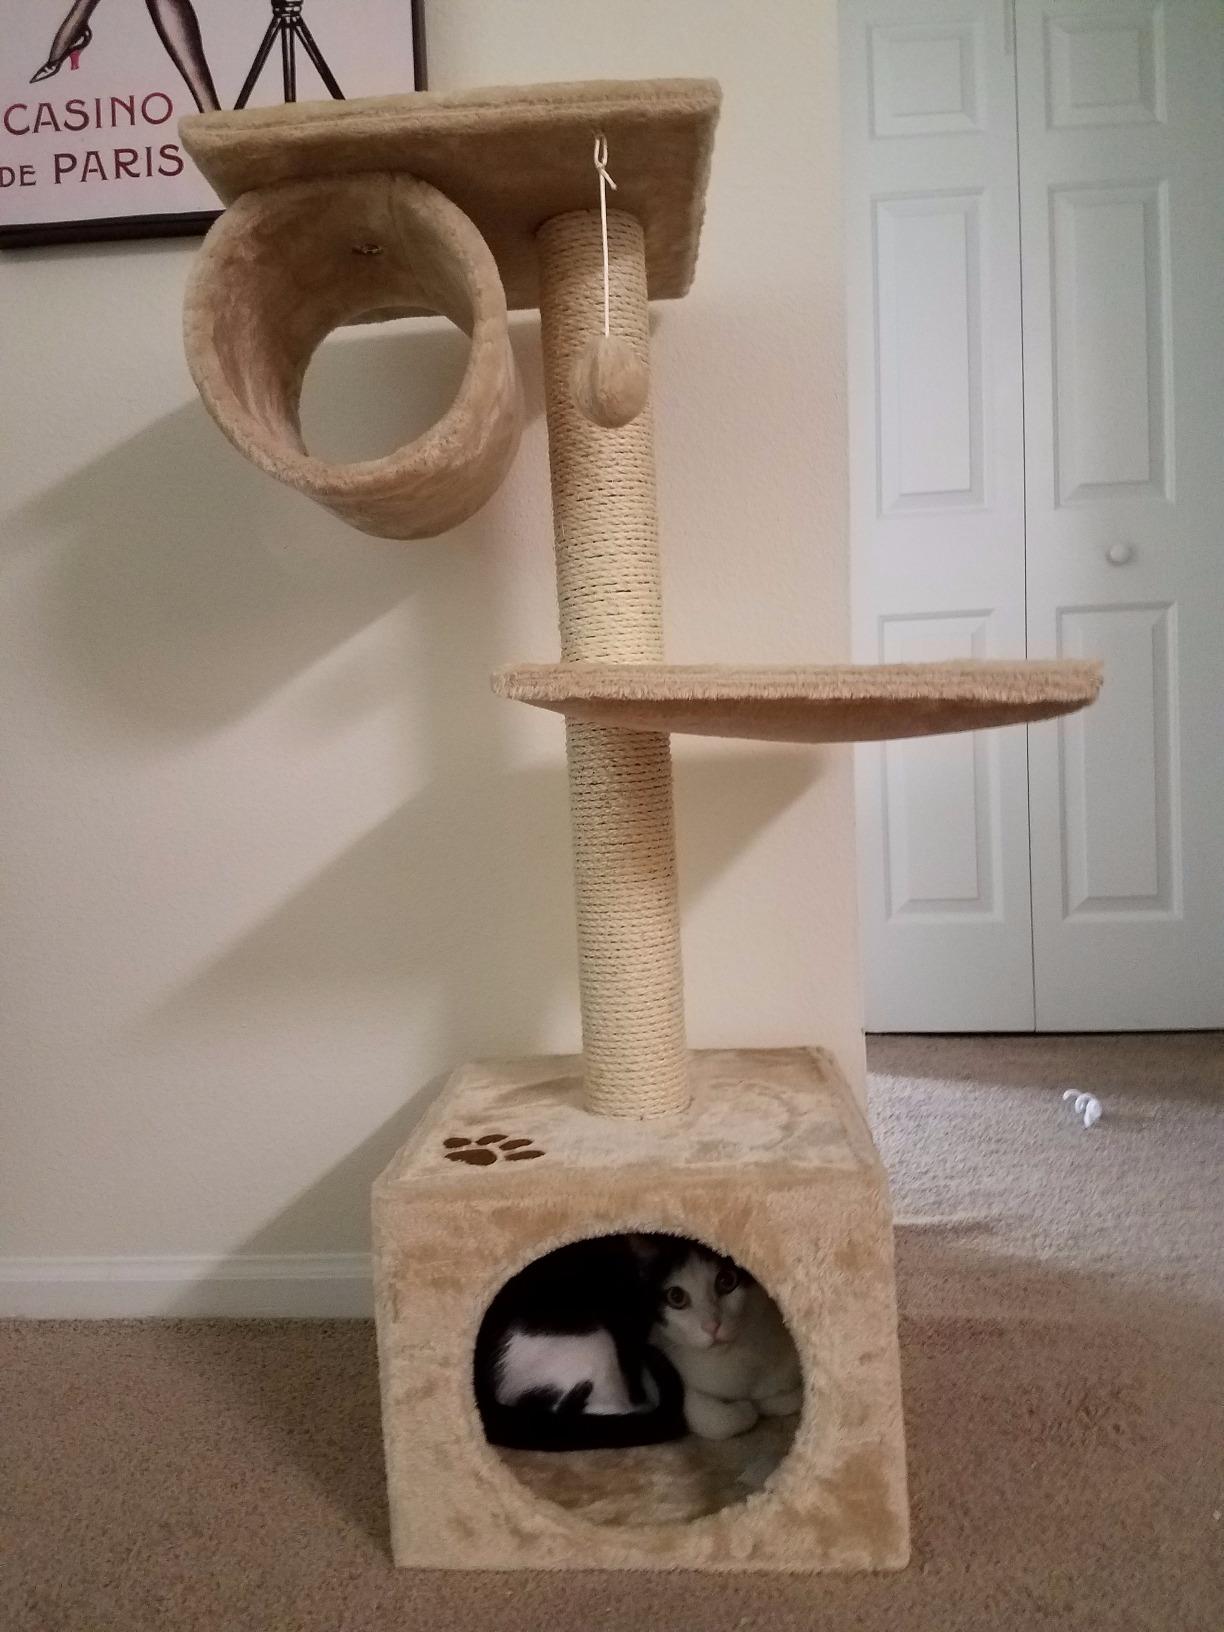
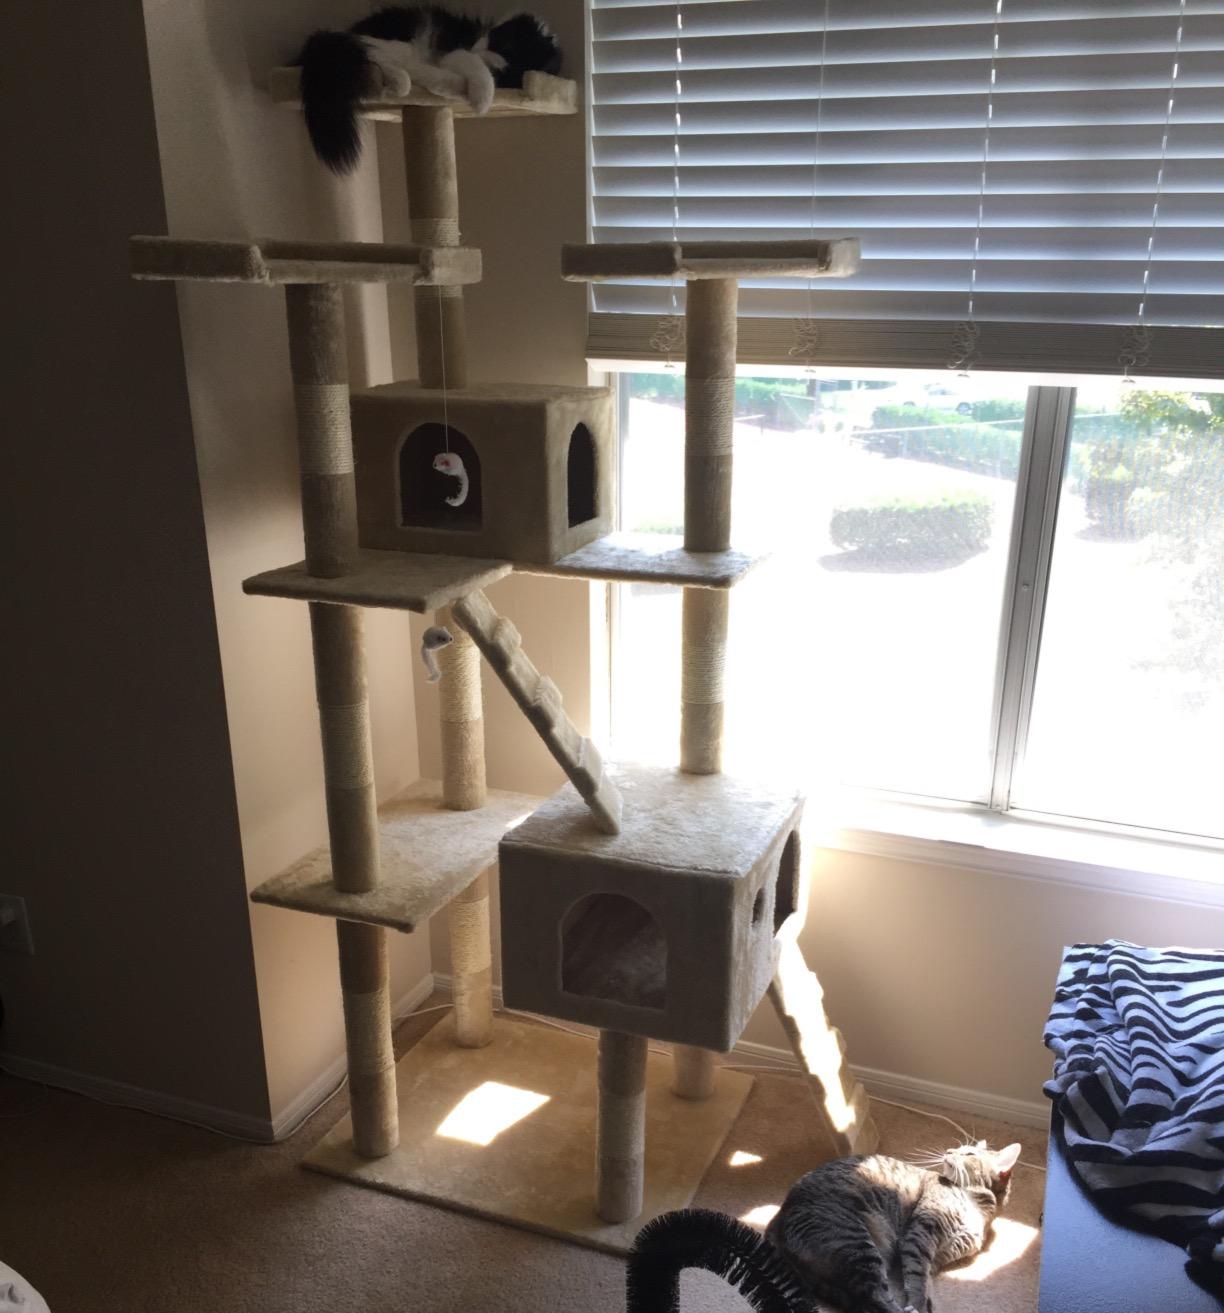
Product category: items_cat tree
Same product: no